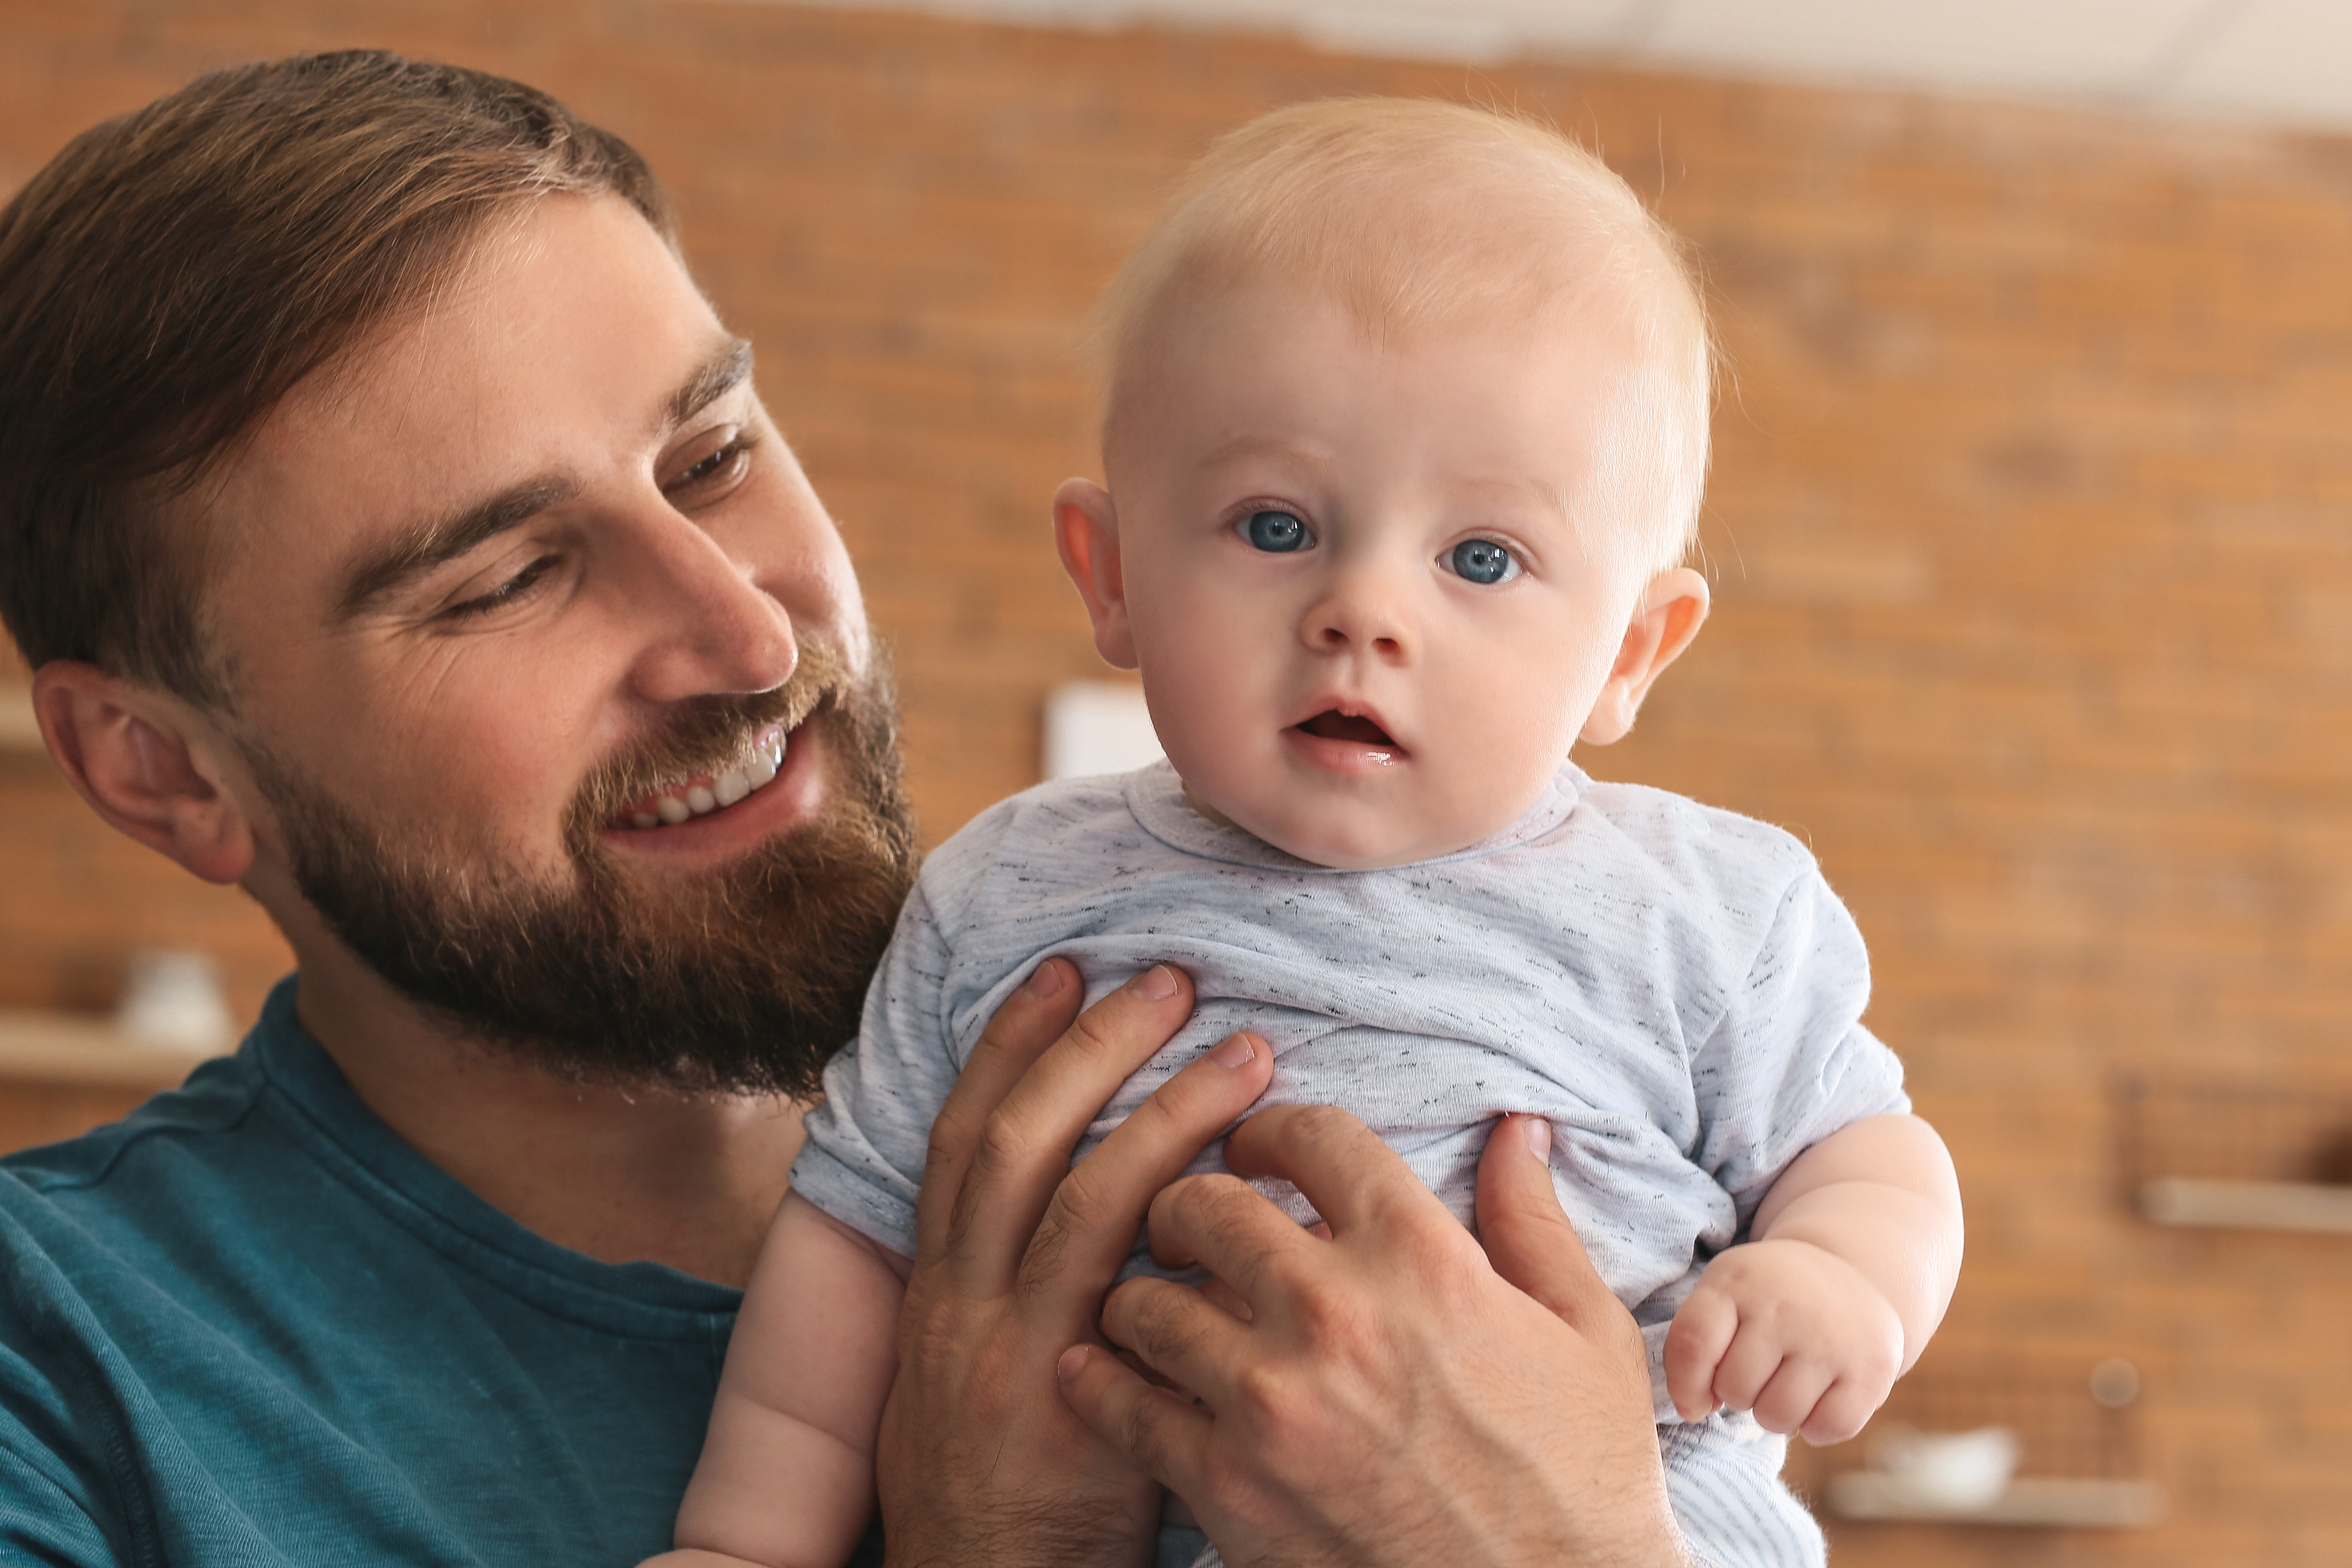
nose, cheek, skin, chin, hairstyle, arm, shoulder, shirt, smile, mouth, beard, human body, neck, iris, happy, gesture, finger, flash photography, t shirt, baby, toddler, child, fun, facial hair, event, moustache, sitting, love, portrait photography, grass, leisure, hug, vacation, portrait, laugh, family